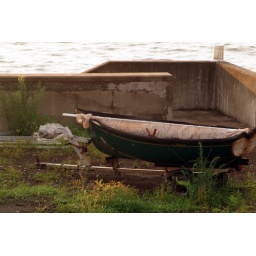
My brother's house beach side hayama in japan